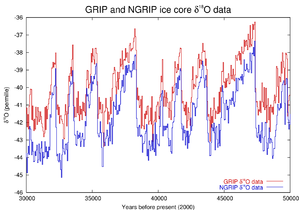
Un événement de Dansgaard-Oeschger est une fluctuation rapide du climat. Vingt-cinq se sont produites durant la dernière période glaciaire. Certains scientifiques attribuent à ces événements une périodicité de 1 470 ans, mais ce point est débattu. Les cycles similaires de l'Holocène sont les événements de Bond.